Prussian T 16

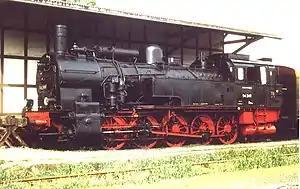
94 249, (BMAG 4106 of 1908), the only preserved T 16, and an example of the earlier type

The Prussian T16 locomotives were ten-coupled superheated freight tank locomotives of the Prussian State Railways. They were later renumbered in the 94.2–4 by Deutsche Reichsbahn